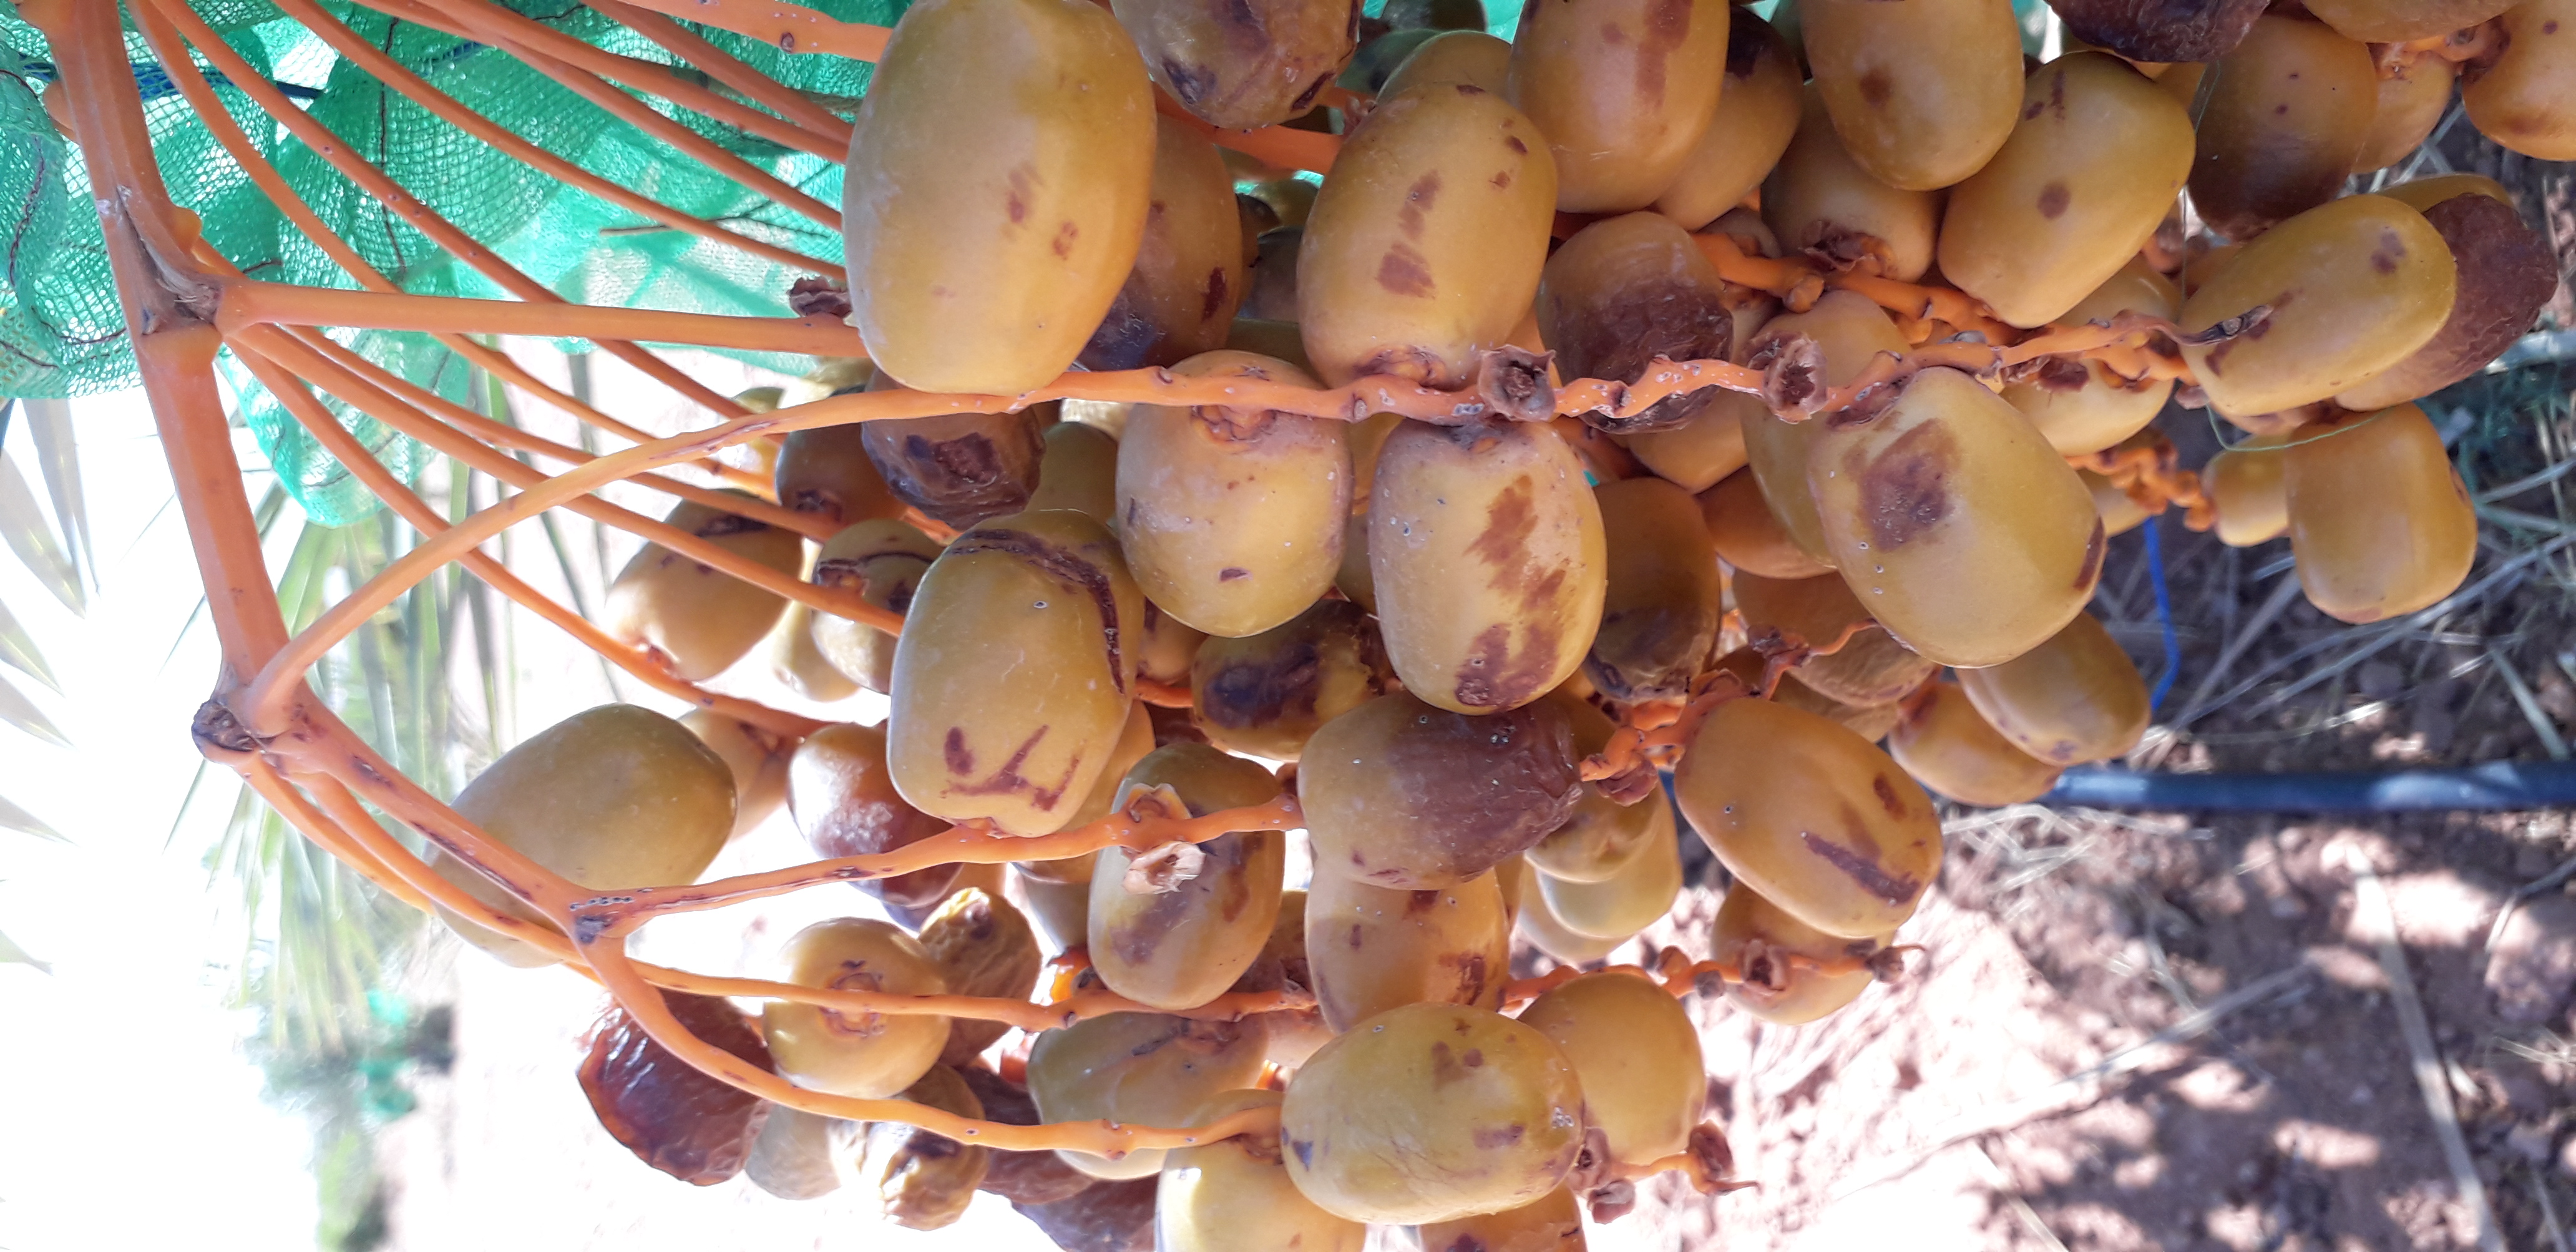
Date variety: Boufagous